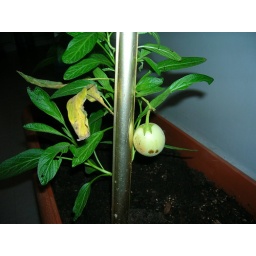
Homemade Pepino plant growed in a pot